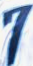
Number: 7